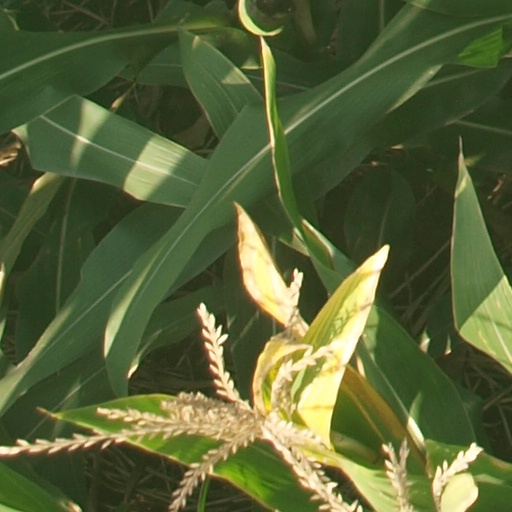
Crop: maize; corn